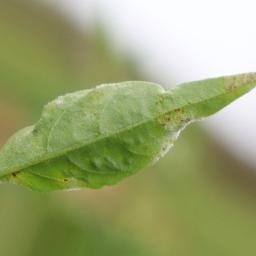
Label: powdery mildew